Rosanna Schiaffino

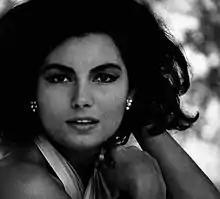

Rosanna Schiaffino (25 November 1939 – 17 October 2009) was an Italian film actress. She appeared on the covers of Italian, German, French, British and American magazines.